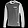
Label: Pullover